Mike Watterson

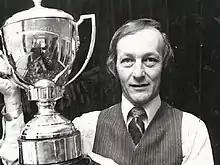

George Michael Edwin Watterson (26 August 1942 – 8 March 2019) was an English professional snooker player, businessman, sports promoter and television commentator.